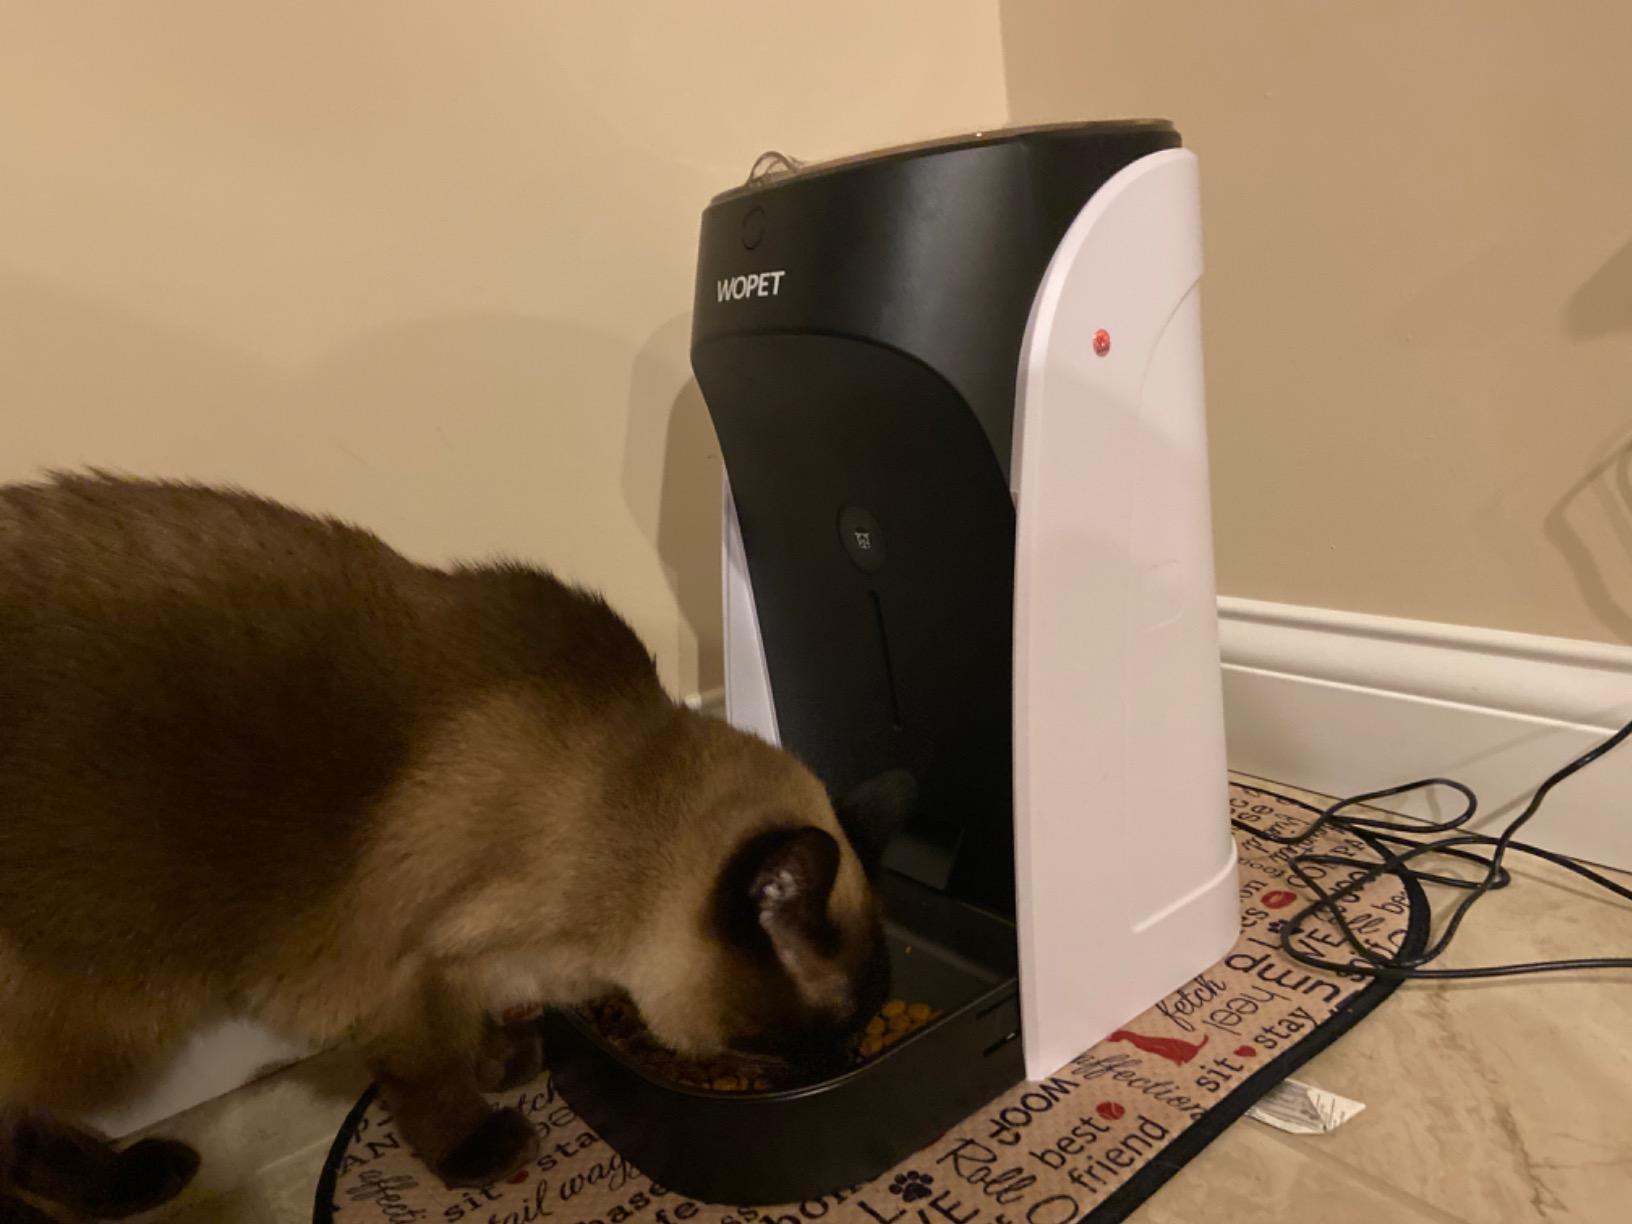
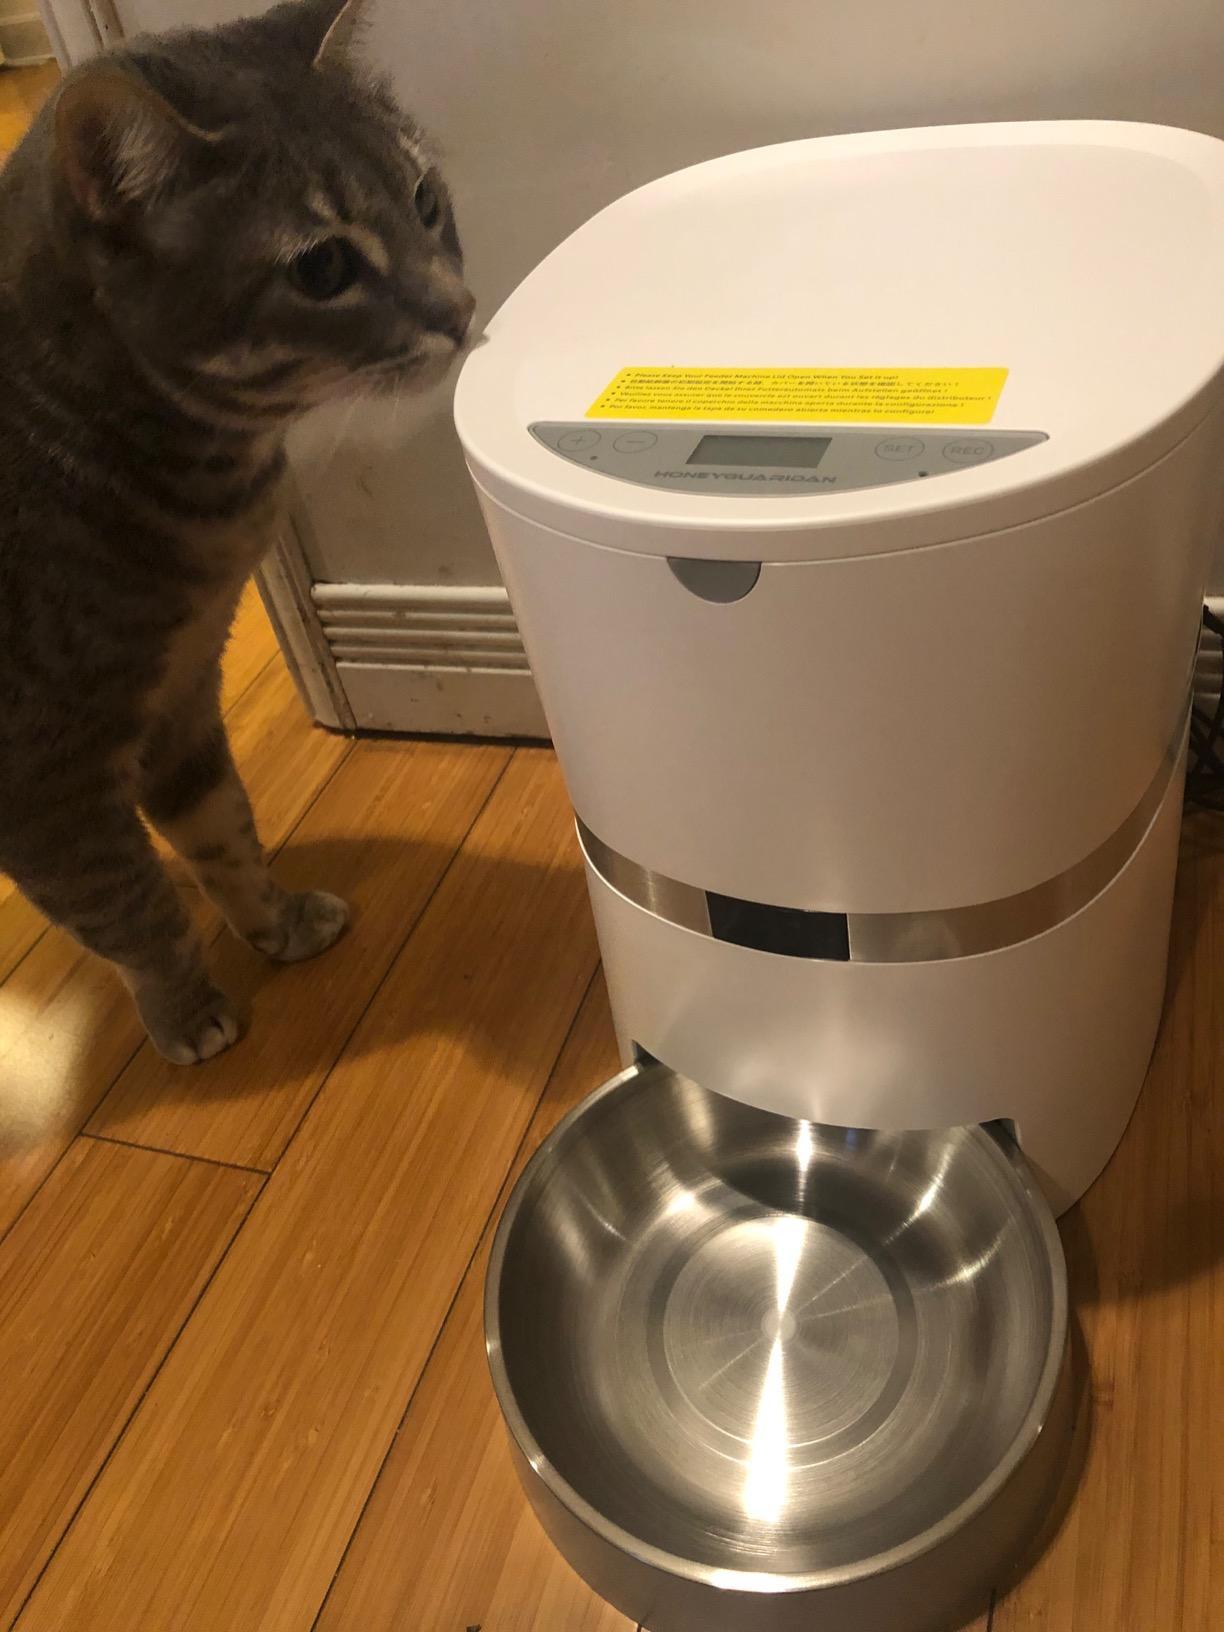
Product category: items_feeder
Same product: no